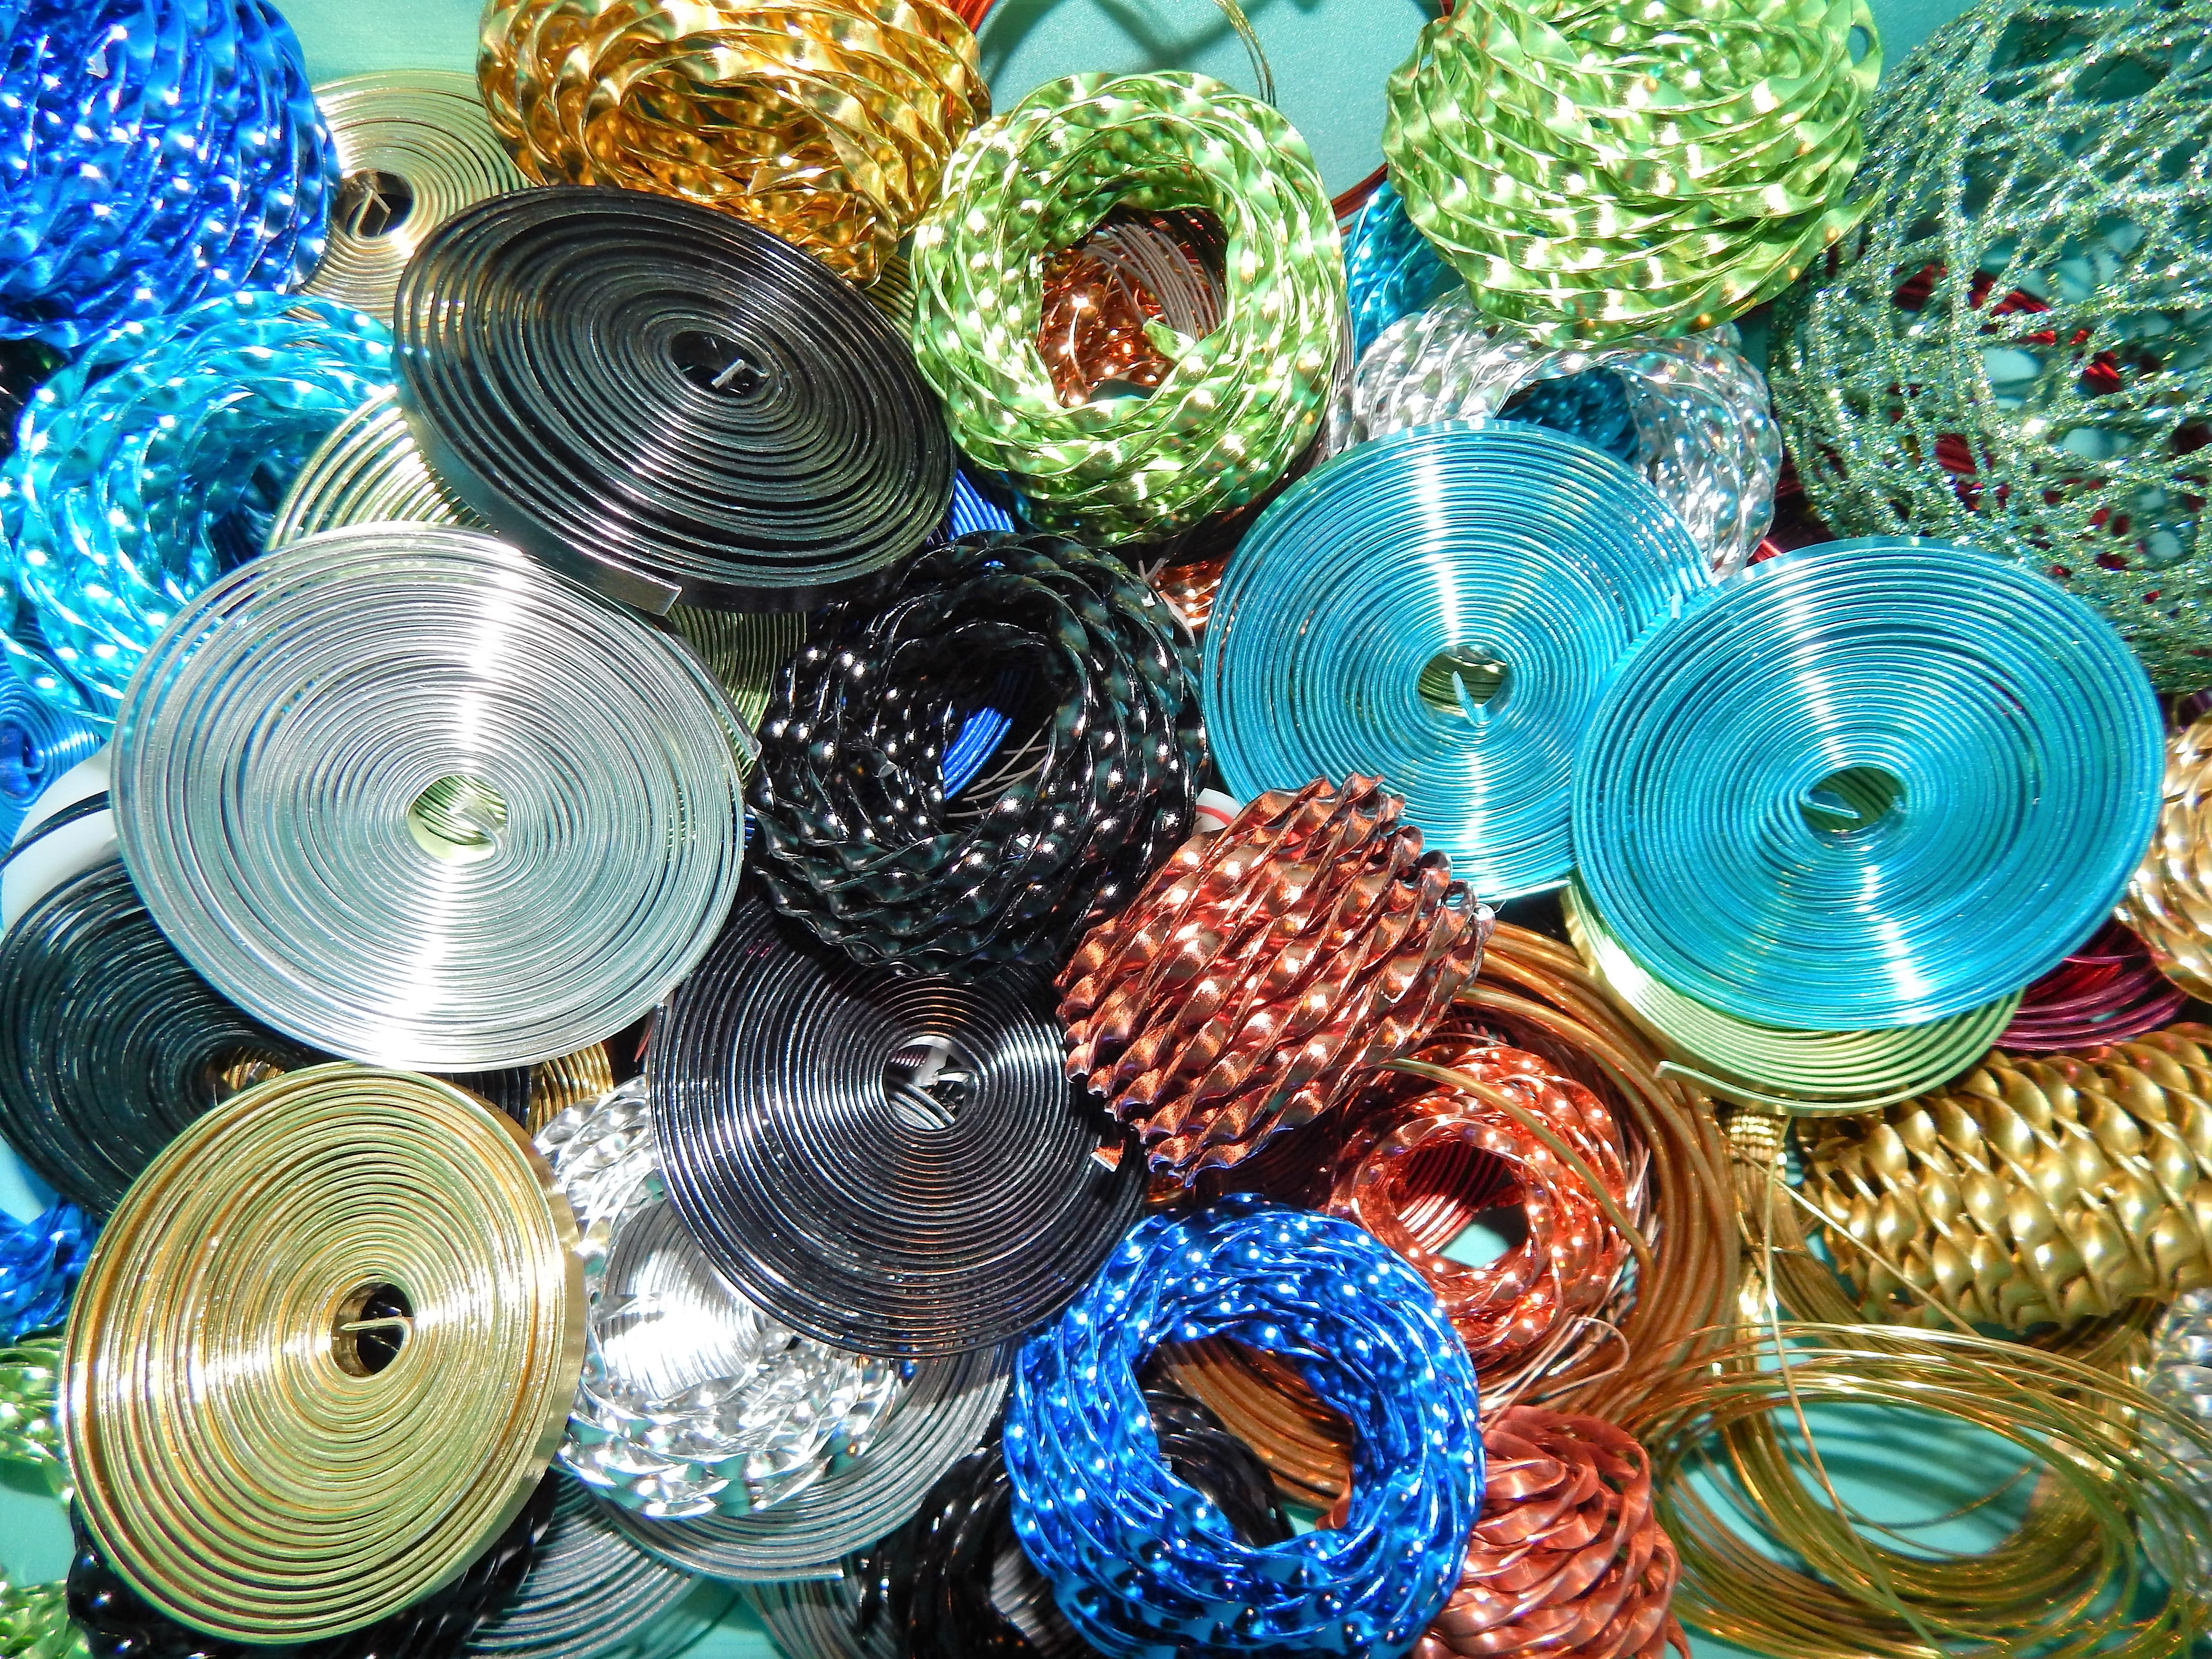
wheel, color, blue, material, circle, thread, christmas decoration, textile, art